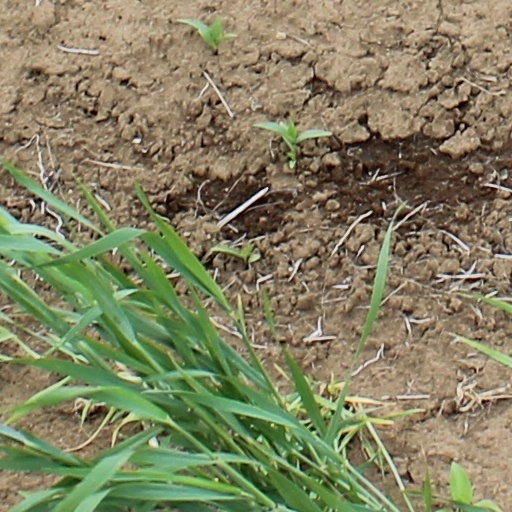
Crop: wheat